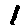
Label: 1